International Ibsen Award

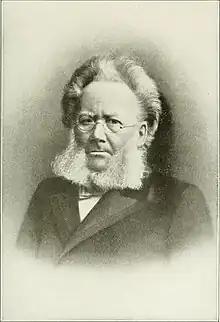
Henrik Ibsen

The prize was established by the Norwegian government in 2008, using the name of playwright Henrik Ibsen. It has no relation to Henrik Ibsen or the Ibsen family, and is solely the initiative of the Norwegian government. The winner is announced on 20 March, which is also Henrik Ibsen's birthday, and the prize consists of NOK 2,5 millions making it one of the richest literary prizes in the world. It is awarded at the Norwegian National Theatre's Ibsen festival every other year. The first laureate was British theatre and film director Peter Brook who received the prize on 31 August 2008 during the Ibsen Festival at the Nationaltheatret. The chair of the jury was Liv Ullmann. In 2011 the prize was made biennial, with the next awarding scheduled for September 2012. It was announced on 20 March that the 2012 award will go to Heiner Goebbels.